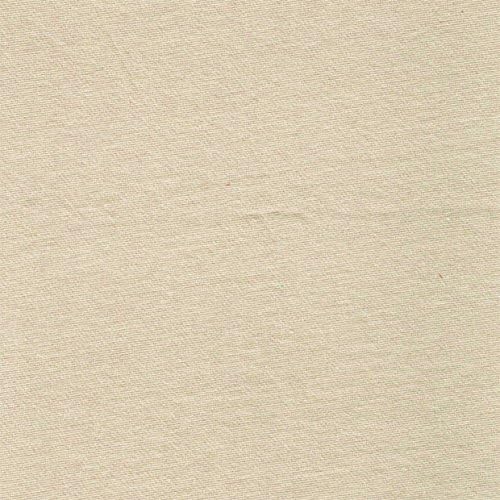
Stone Ponte Roma Knit Fabric by The Yard- 1 Yard
Category: Arts, Crafts & Sewing
Stone ponte roma knit fabric. Ponte Roma Fabric is a wrinkle and crease resistant fabric. Ponte Fabric is a double knit interlock fabric with great stability and firmness. It makes a perfect choice for suiting. Ponte has a subtle sheen and incredible dur
Features: Width: 58/60" | Weight: 240 GSM | 83% Polyester 14% Rayon 3% Spandex | This Listing is for 1 Yard